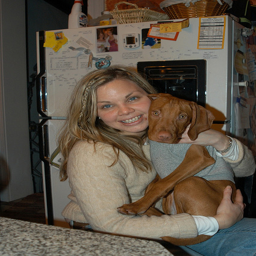
A woman that is sitting down holding a dog.
A beautiful woman holding a brown dog in her arms near a refrigerator.
a person at a table with a dog in a kitchen
A blonde woman holding her brown dog stands in the kitchen
A woman holding a dog while sitting at the table.